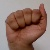
The image shows a hand gesture representing the letter 'A' in Indian Sign Language.